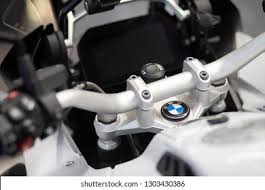
Vehicle type: Motorcycles